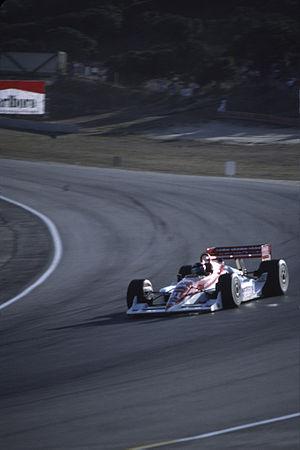
Didier Theys est un pilote automobile belge, né le 19 octobre 1956 à Nivelles.